Iligan

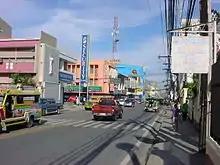
Downtown Iligan

The majority of Iligan citizens are Christians (mainly Roman Catholics). The city is also the center of the Roman Catholic Diocese of Iligan which has 25 parishes in Iligan City and twelve municipalities of Lanao del Norte (Linamon, Kauswagan, Bacolod, Maigo, Kolambugan, Tubod, Baroy, Lala, Kapatagan, Sapad, Salvador, and Magsaysay). It covers an area of 3,092 square kilometers with a population of 1,551,000, which 65.5% of the population are Roman Catholics, which includes charismatics.